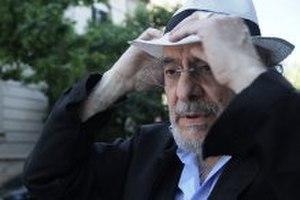
Hugo Santiago Muchnik, dit Hugo Santiago, né le 12 décembre 1939 à Buenos Aires et mort le 27 février 2018 à Paris, est un réalisateur argentin.